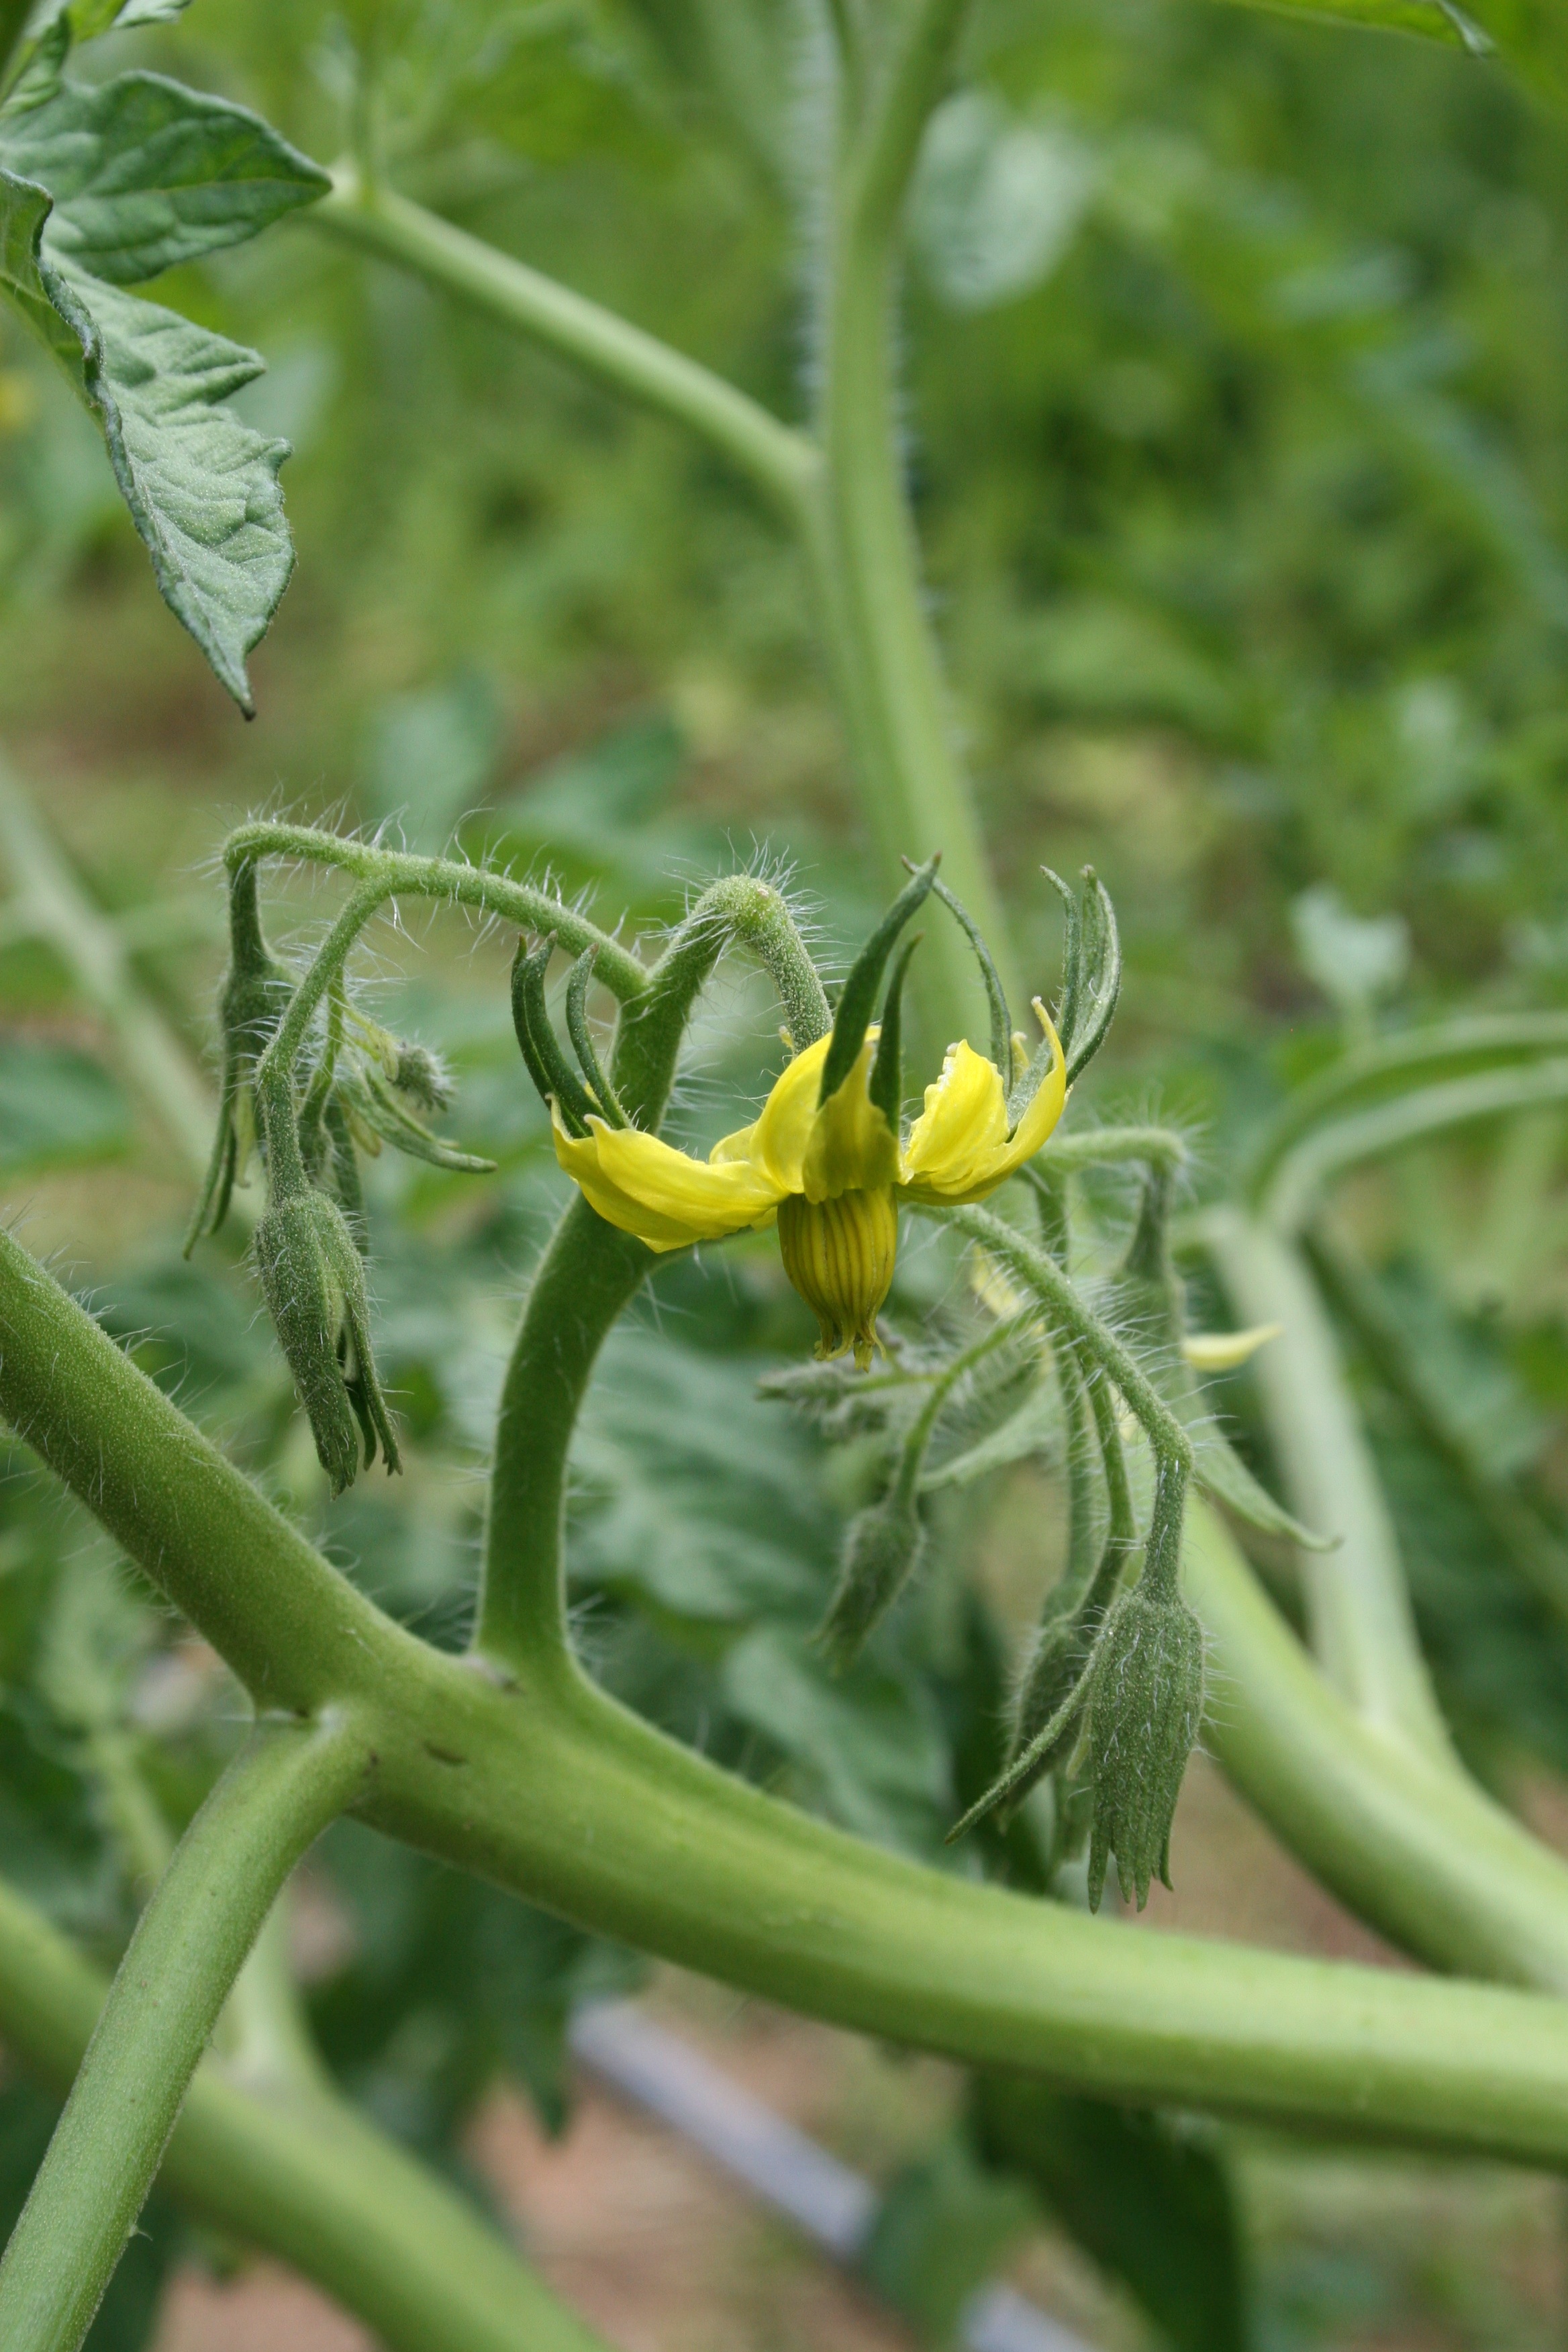
blossom, plant, flower, bloom, food, green, produce, vegetable, botany, yellow, agriculture, garden, flora, sprout, tomato, wildflower, gardening, flowering plant, tomato flower, plant stem, land plant